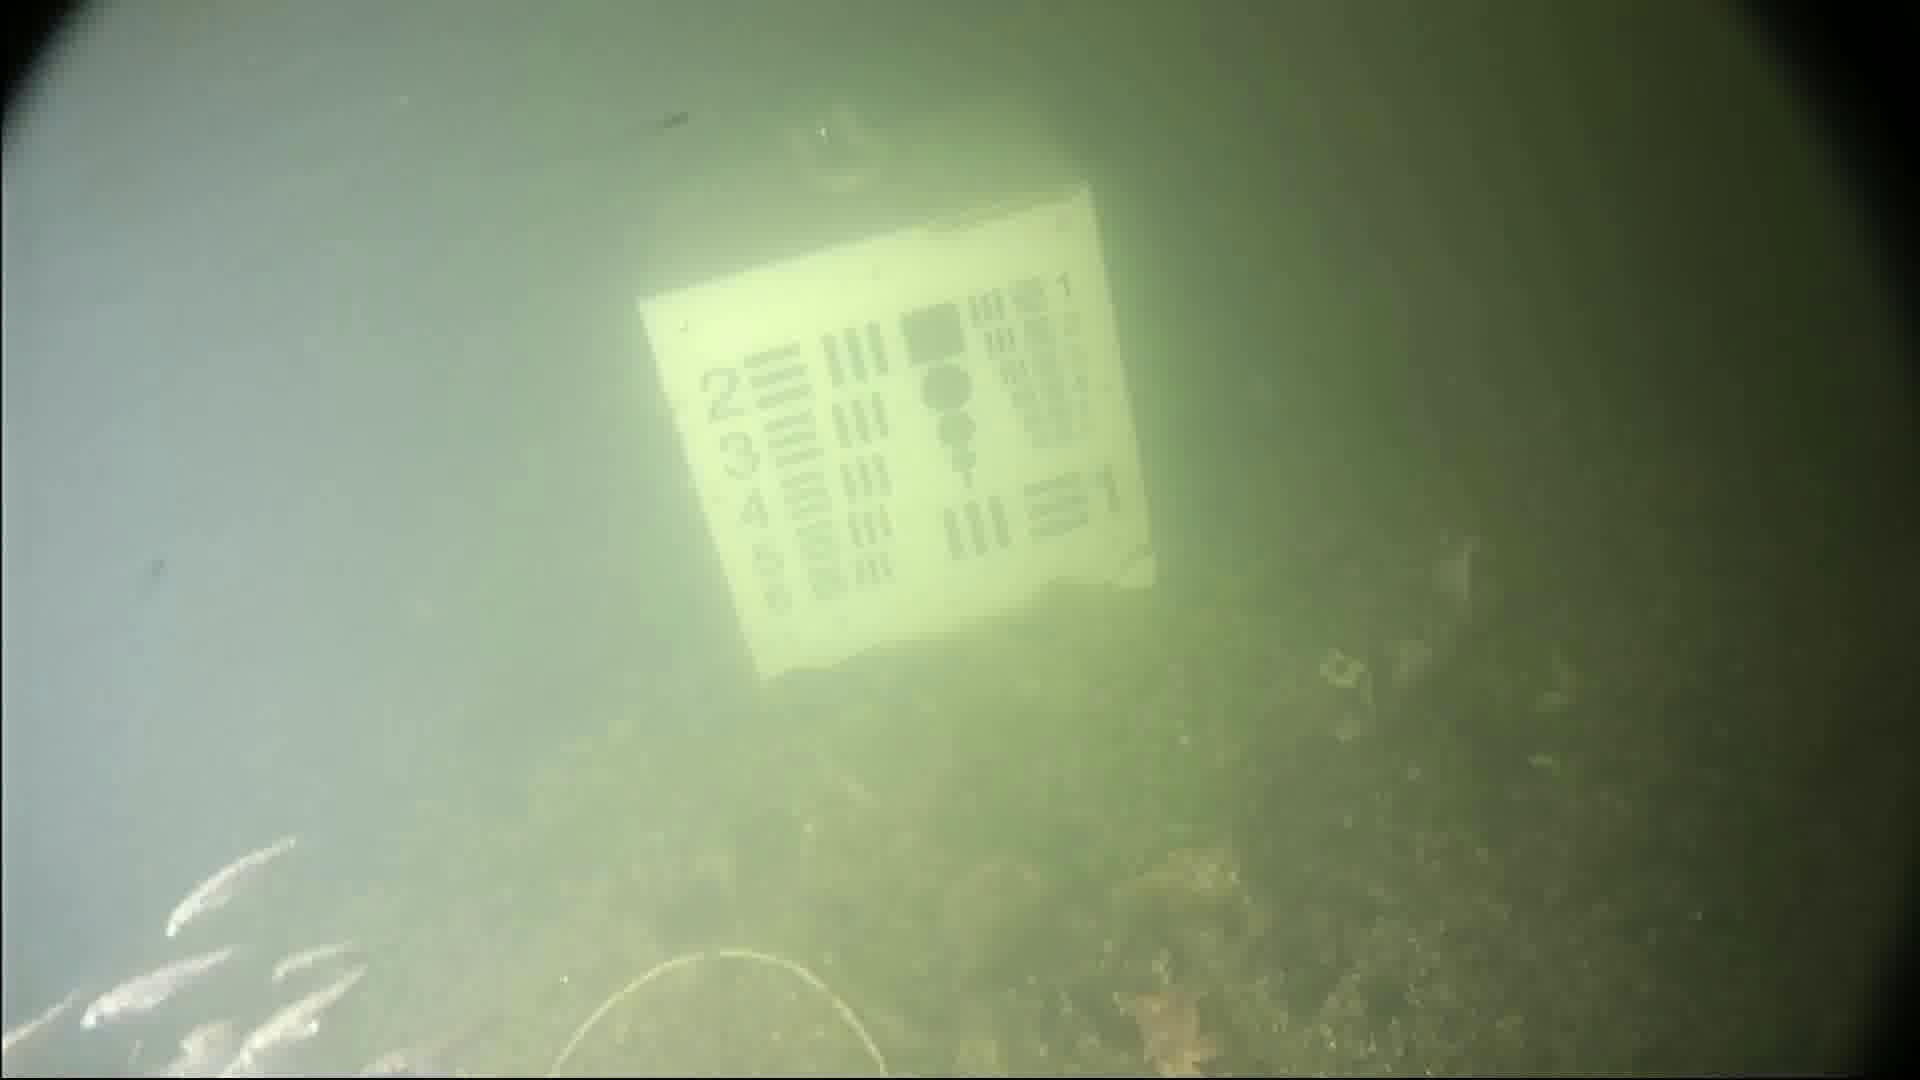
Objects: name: small_fish